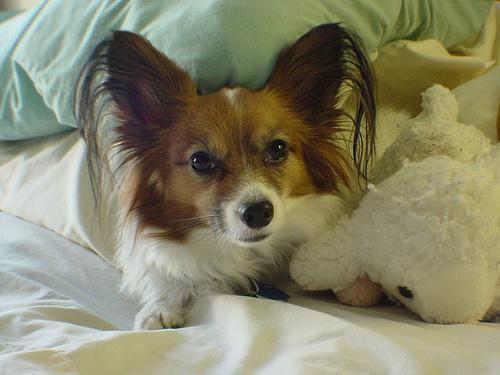
papillon